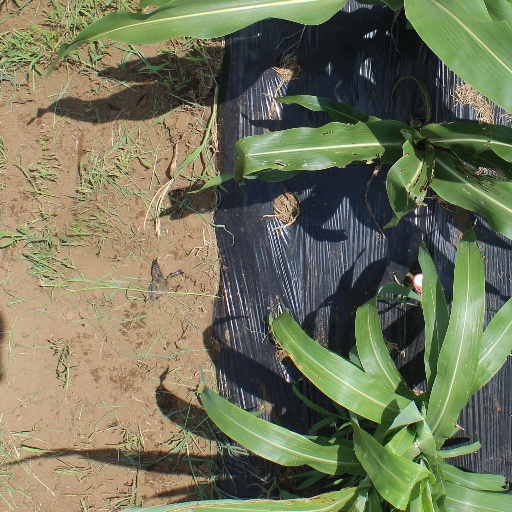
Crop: sorghum